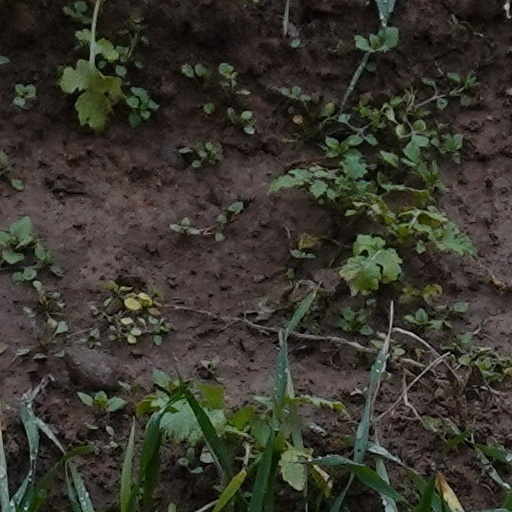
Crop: wheat